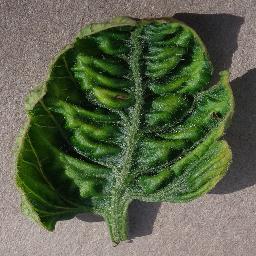
Label: Tomato___Tomato_Yellow_Leaf_Curl_Virus